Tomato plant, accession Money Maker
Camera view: horizontal (90 deg, fisheye); turntable rotation: 90 degrees
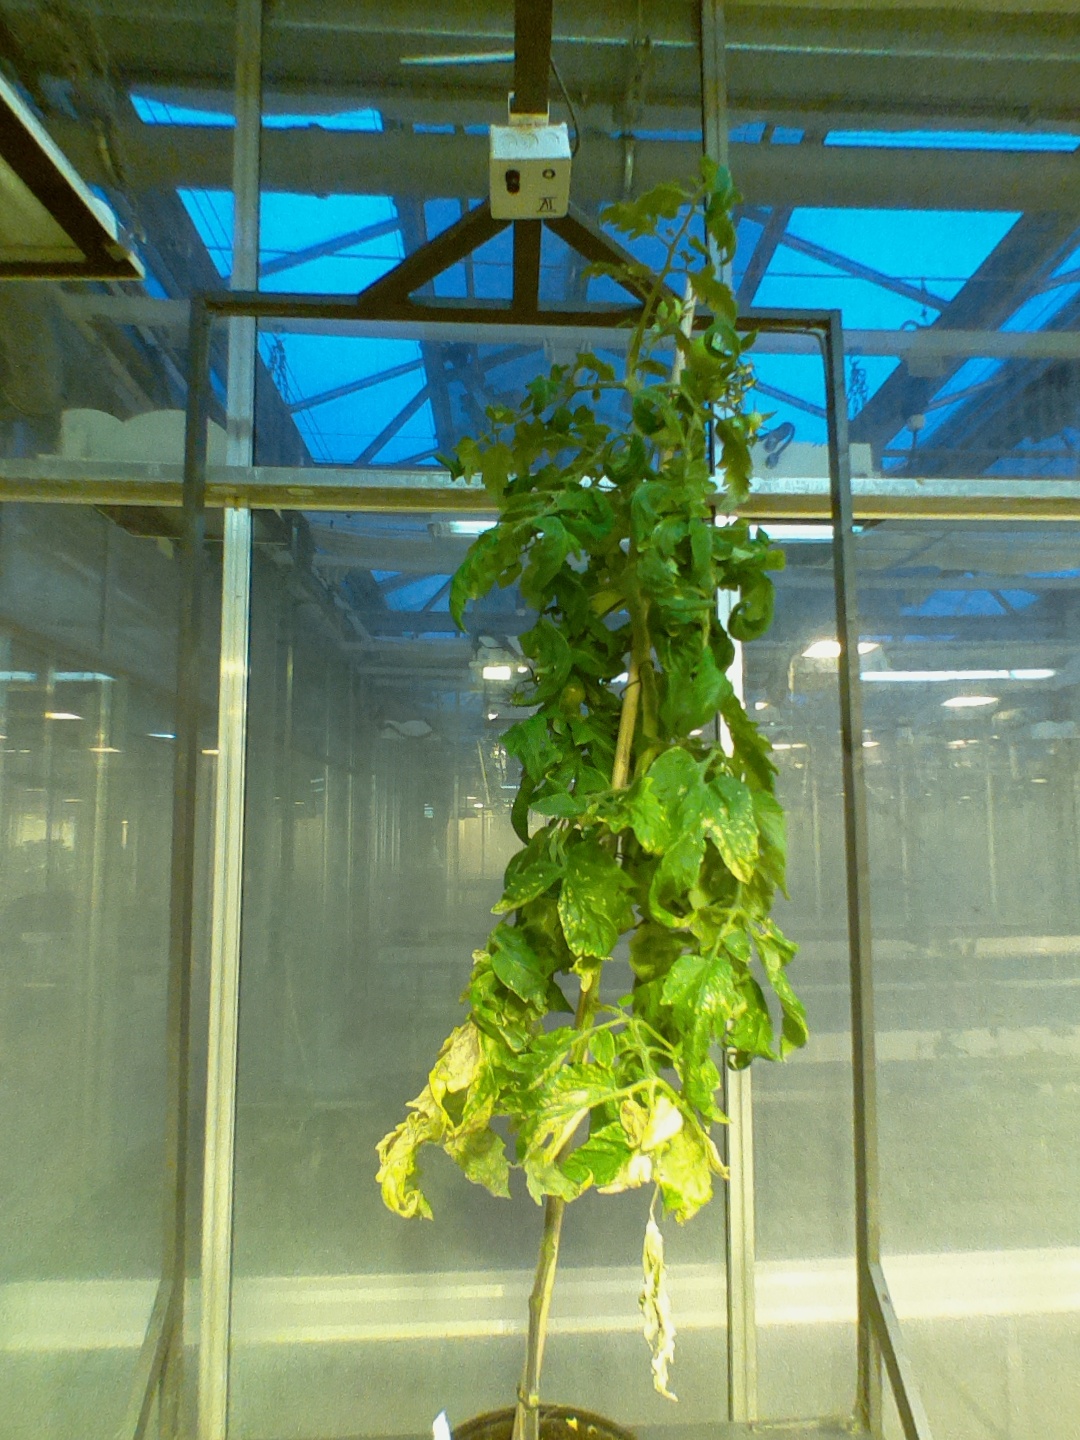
BBCH growth stage 76: 60%-70% of final fruit size